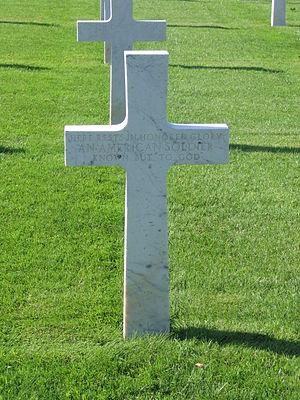
Tombe d'un soldat américain inconnu enterré dans le cimetière américain de Seringes-et-Nesles, Aisne, France
Le cimetière américain de Seringes-et-Nesles se trouve sur la commune française de Seringes-et-Nesles, à environ trois km à l'est de Fère-en-Tardenois et 26 km au nord-est de Château-Thierry, dans le département de l'Aisne en Hauts-de-France.